Lannemezan

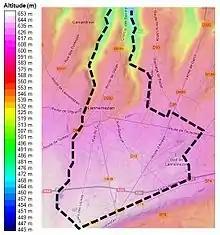
Elevations observed in the town of Lannemezan:Minimum: Maximum: Average:

Changes in altitude are important on the territory of the commune. The minimum altitude is , the maximum altitude is . The average elevation is , and the Town Hall lies Meanwhile, .